Avatar: The Last Airbender

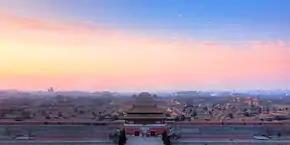
Fictional locations featured in the show are based on the architecture and designs of real locations. For example, the creators modeled the city of Ba Sing Se off the Forbidden City in Beijing, China.

The series is notable for borrowing extensively from East Asian art and mythology for its universe, especially Chinese culture. Its creators employed cultural consultant Edwin Zane and Chinese calligrapher Siu-Leung Lee to help determine its art direction and settings. The creators have cited Chinese art and history, Hinduism, Taoism and Buddhism, and yoga as the strongest influences on the series.